Saltimbocca
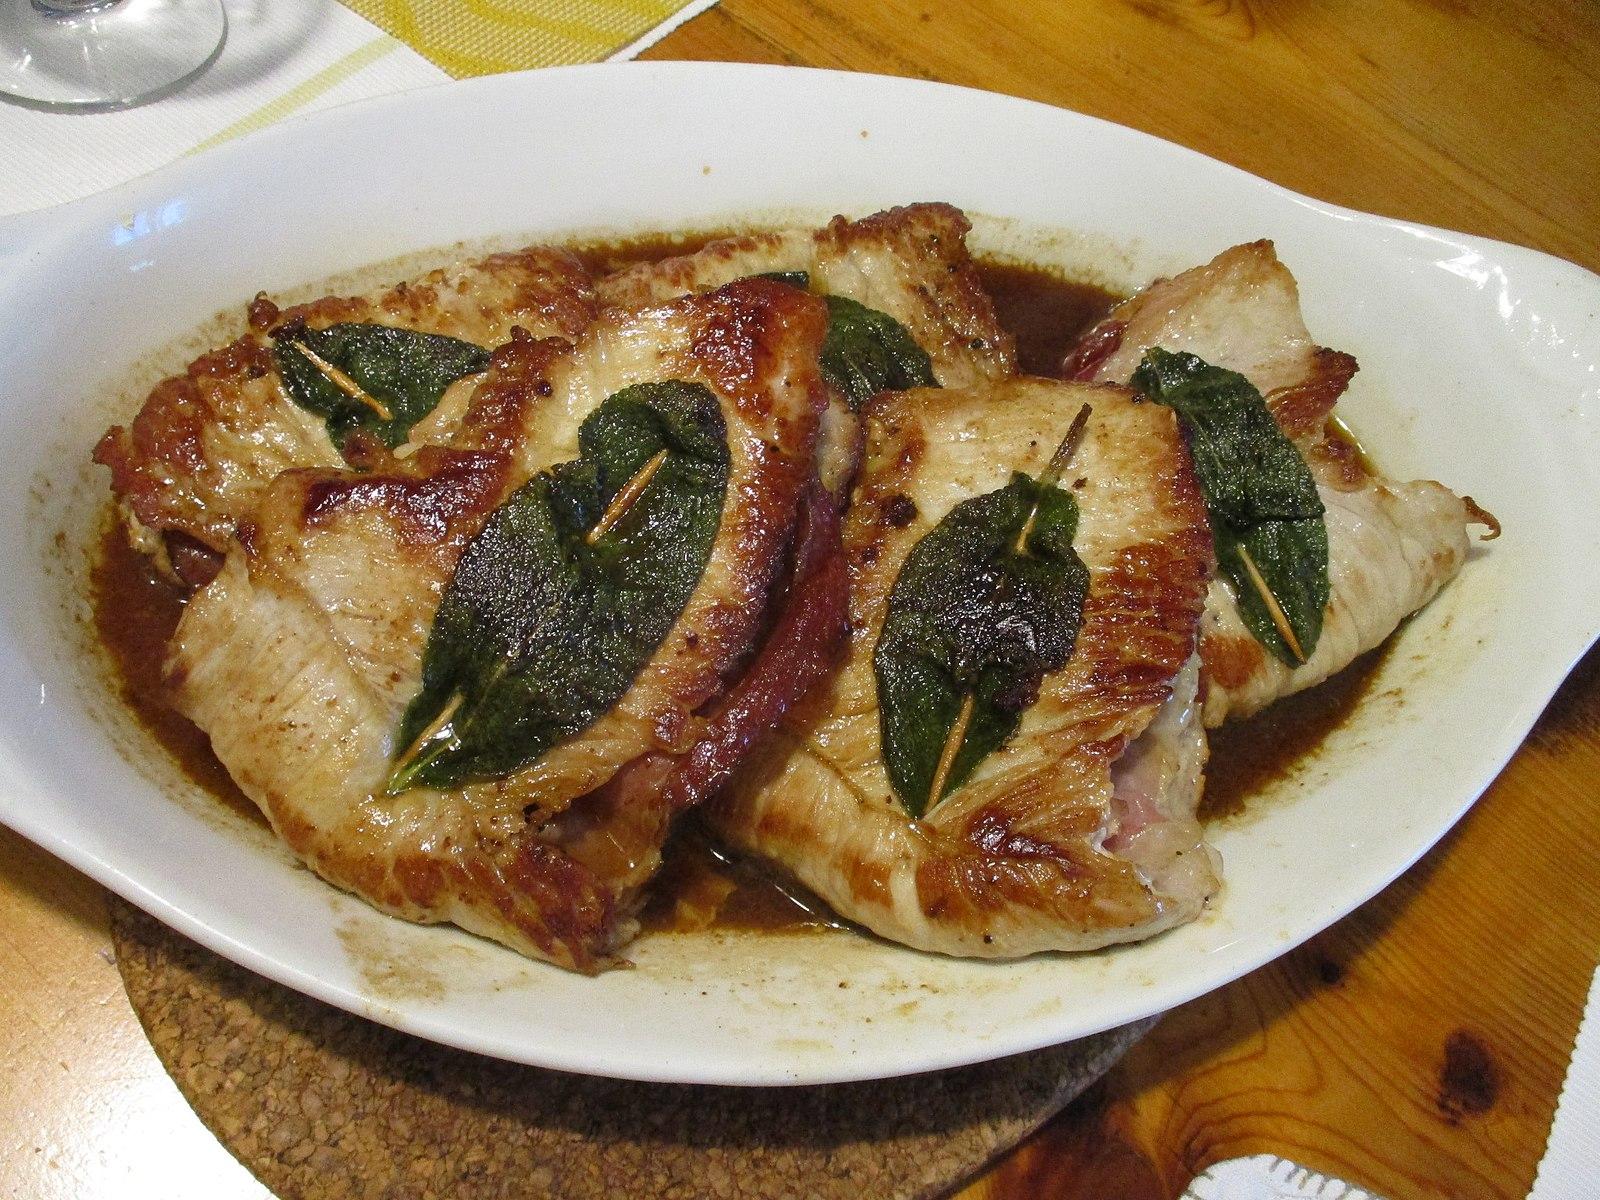
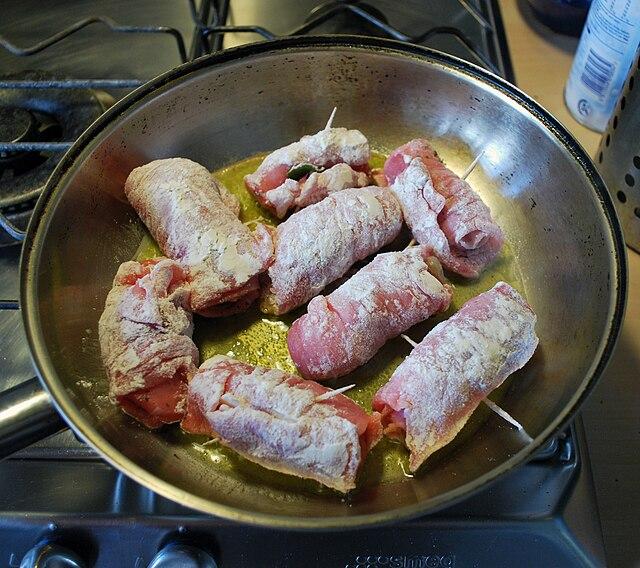
Also known as:
af - Afrikaans: Saltimbocca
ar - Arabic: سالتيمبوكا
arz - Egyptian Arabic: سالتيمبوكا
bcl - Central Bikol: Saltimbocca
bg - Bulgarian: Салтимбока
ca - Catalan: Saltimbocca
cs - Czech: Saltimbocca
da - Danish: Saltimbocca
de - German: Saltimbocca alla romana
es - Spanish: Saltimbocca
fa - Persian: سالتیمبوکا
fr - French: Saltimbocca
he - Hebrew: סלטימבוקה
it - Italian: Saltimbocca
ja - Japanese: サルティンボッカ
jv - Javanese: Saltimbocca
ko - Korean: 살팀보카
mk - Macedonian: Салтимбока
ms - Malay: Saltimbocca
nb - Norwegian Bokmål: Saltimbocca
nl - Dutch: Saltimbocca
pl - Polish: Saltimbocca
pt - Portuguese: Saltimbocca
ru - Russian: Сальтимбокка
sv - Swedish: Saltimbocca
tl - Tagalog: Saltimbocca
uk - Ukrainian: Сальтімбока
yue - Cantonese: 意式肉卷
Category: meat (veal)
Cuisine: Italian
Associated cuisines: Italian
Area: Rome
Countries: Italy
Region: Southern Europe, , , ,
This dish consists of veal that has been wrapped (lined) with prosciutto and sage and then marinated in wine, oil or salt water, depending on the region or one's own taste.